Bill Dart

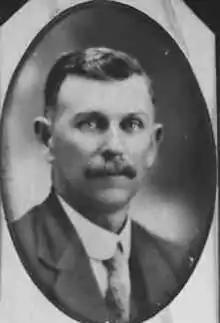
Bill Dart c.1928

William Logan Dart (25 August 1877 – 17 January 1969) was a member of the Queensland Legislative Assembly.